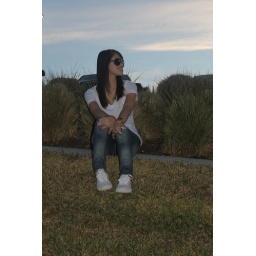
a portrait of a beautiful girl sitting in the grass